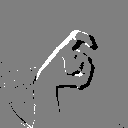
ASL letter: x